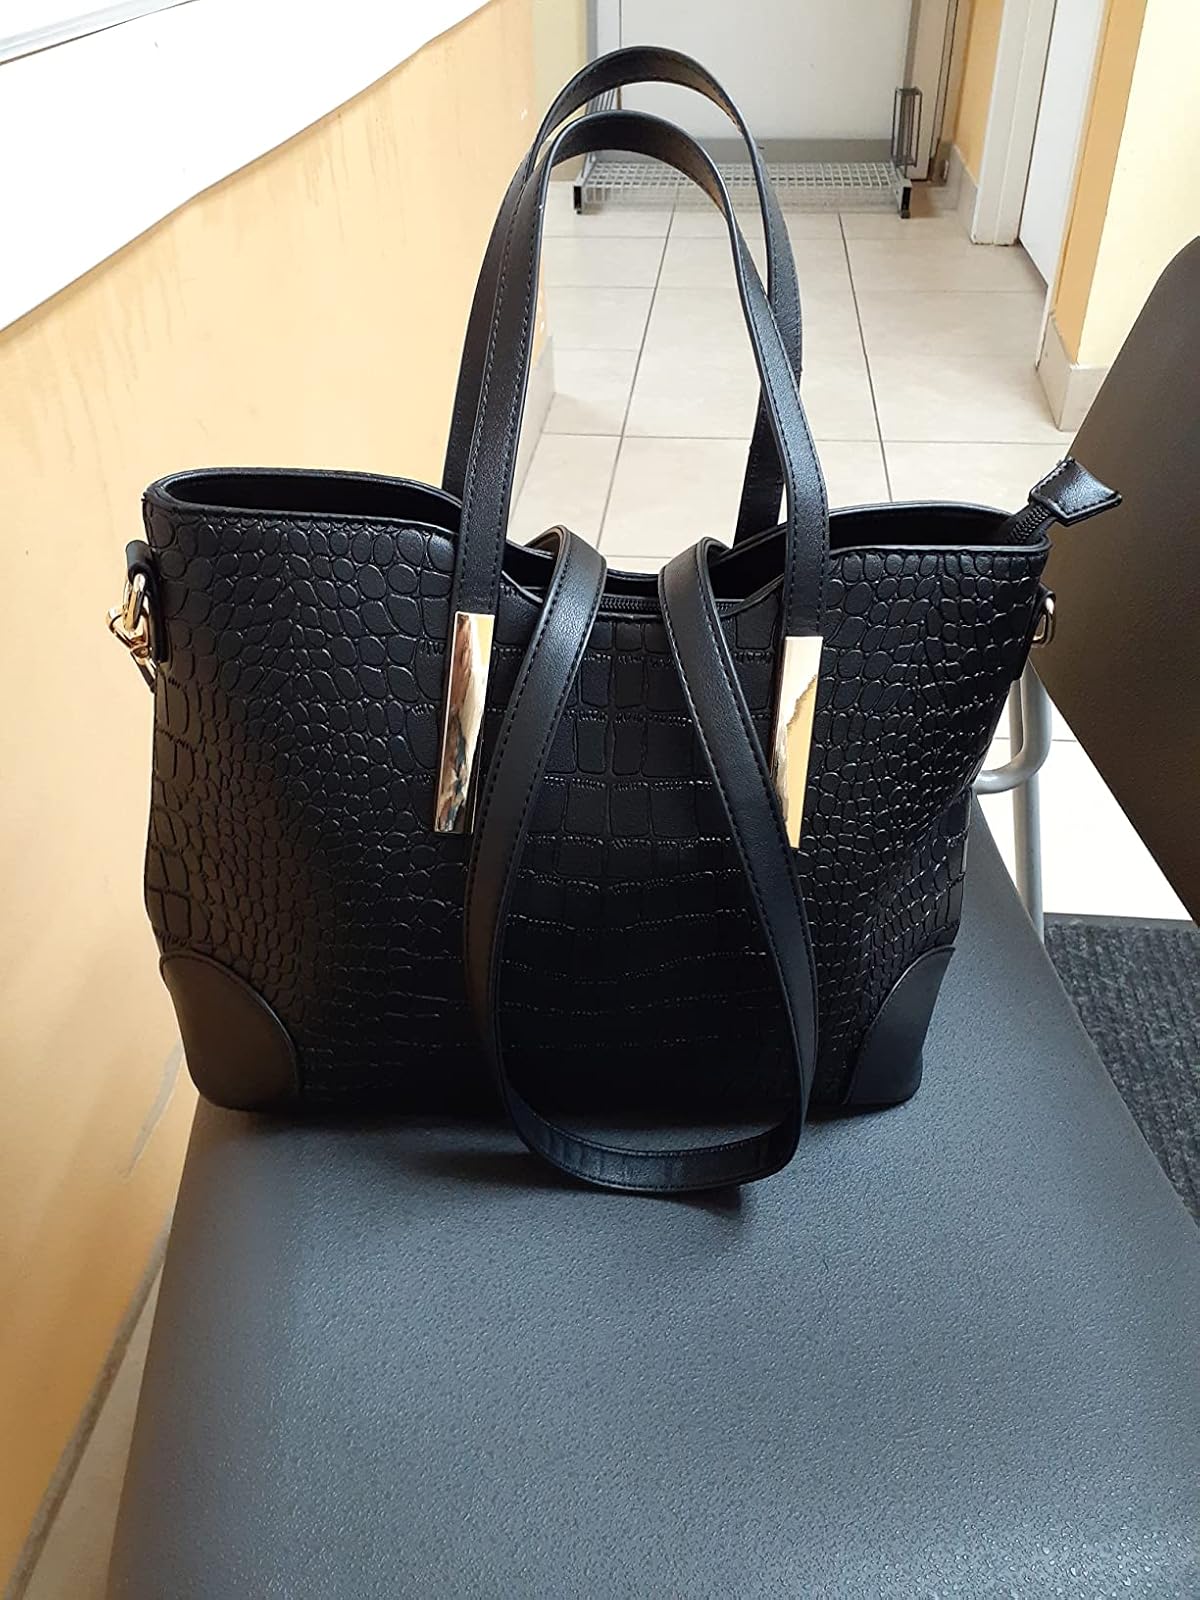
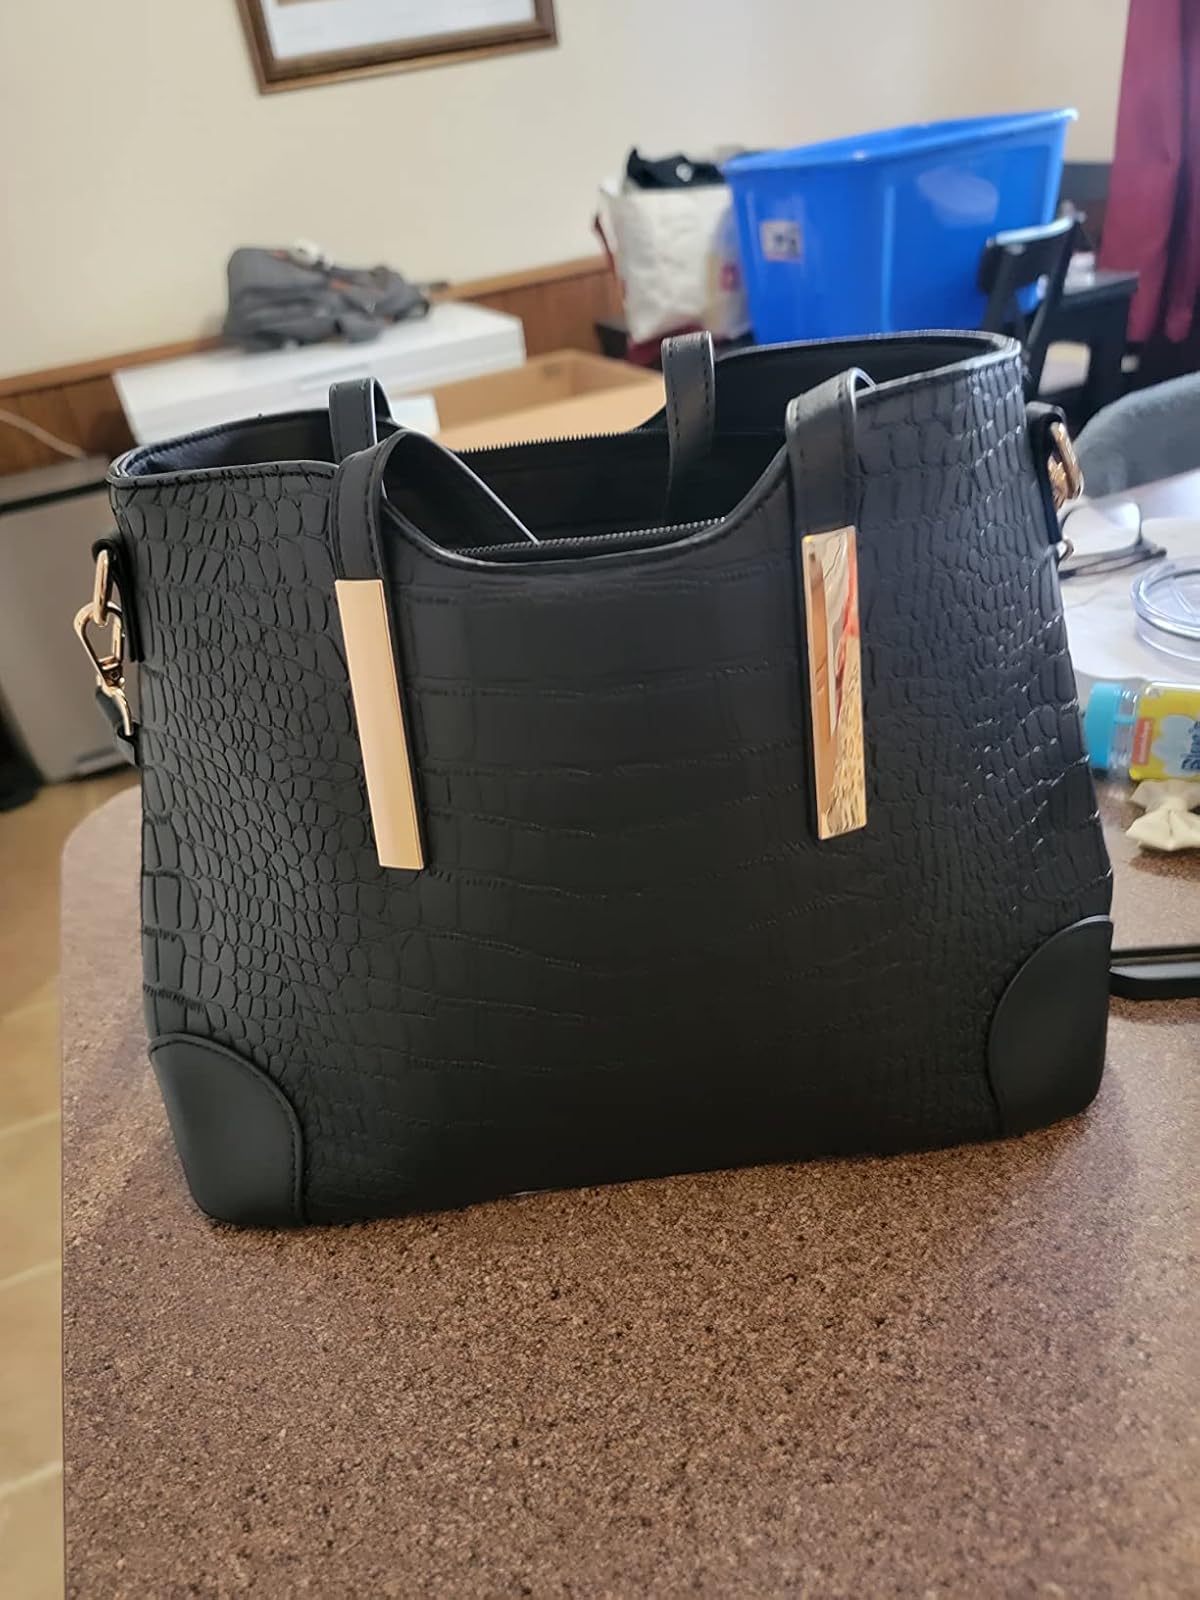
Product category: accessories_handbag
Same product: yes